TV São Francisco

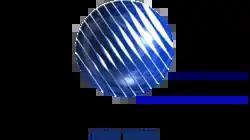
Logo used by the station from 2001 to 2025.

In 2003, TV São Francisco premiered "Tema", a journalistic program dedicated to a different theme in each edition. The program was presented by journalist Sibelle Fonseca, who also produced reports for the attraction, and was broadcast on Saturdays, after "Jornal Hoje". It was shown until June 25, 2005, being replaced the following Saturday by TV Bahia's sports program "Bahia Esporte".